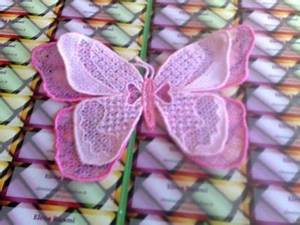
Label: butterfly